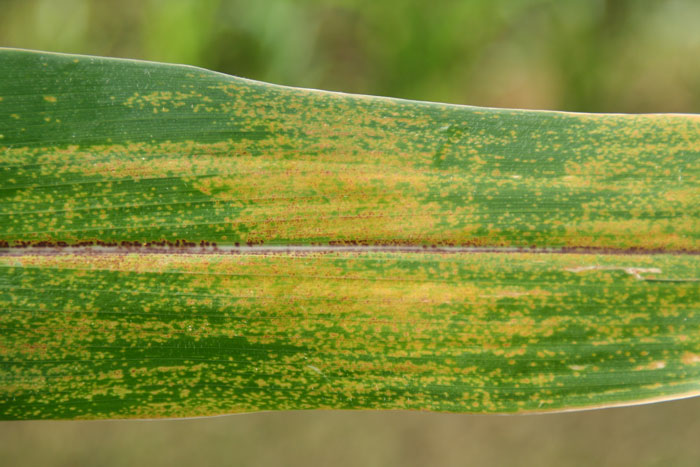
Plant: Corn
Disease: corn rust